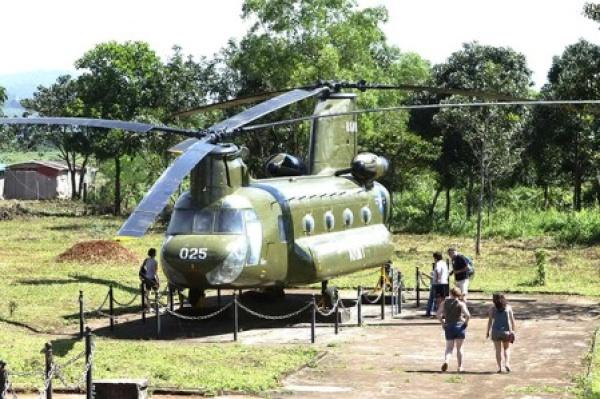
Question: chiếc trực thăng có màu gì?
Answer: chiếc trực thăng có màu xanh lá